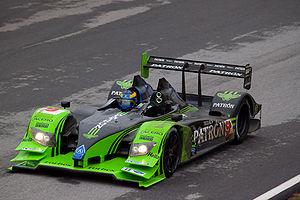
Le Petit Le Mans est une course d'endurance automobile réservée aux voitures de sport et de Grand Tourisme, disputée depuis 1998 sur le circuit de Road Atlanta à Braselton, en Géorgie aux États-Unis. C'est une course de 1 000 miles, à la durée maximale de dix heures, qui se dispute dans le championnat American Le Mans Series de 1999 à 2014. En 2014, la course intègre l'United SportsCar Championship.
David Philip Brabham est un pilote automobile australien né le 5 septembre 1965 à Wimbledon. Il est l'un des trois fils du triple champion du monde de Formule 1, Jack Brabham.
Honda Performance Development, Inc. est une filiale de la branche américaine de Honda fondée en 1993 et basée à Santa Clarita en Californie. Depuis sa création, ce centre de développement prend en charge toutes les campagnes sportives du groupe sur le continent nord-américain.
L'Acura ARX-02 est une voiture de course de type LMP1 lancée par le designer Nick Wirth et le constructeur Acura pour participer à cette catégorie tout en conservant l'Acura ARX-01 pour la catégorie LMP2. En 2010, la voiture prend le nom de HPD ARX-02, HPD étant la filiale américaine d'une groupe Honda chargée de concevoir et de développer les programmes sportifs de la marque aux États-Unis. Toutefois, durant cette même saison et pour des raisons économiques, le classement ALMS ne sépare plus les deux catégories LMP1 et LMP2. HPD fait alors le choix de ne pas engager cette voiture et de se concentrer sur l'évolution du modèle ARX-01.
Highcroft Racing est une écurie de course automobile américaine, basée à Danbury, et fondée par le pilote Duncan Dayton en 1989. Initialement fondée pour permettre à Duncan Dayton de participer à des courses de véhicules historiques, avec la restauration et la préparation des voitures, l'équipe a participé au championnat American Le Mans Series de 2006 à 2011.